Guillem Agulló i Salvador

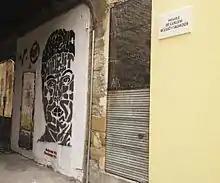
Passage and mural in honour of Guillem Agulló i Salvador in Vic (Catalonia).

Guillem Agulló i Salvador (Burjassot, 1974 – Montanejos, 1993) was a young Valencian active in the pro-independence and revolutionary political organization Maulets. He was murdered on April 11, 1993 at age 18.